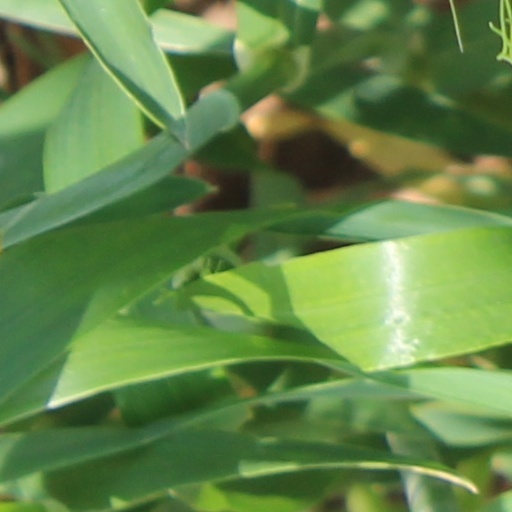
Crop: wheat